Ruth Guler

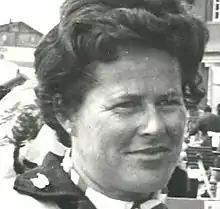
Ruth Guler

Ruth Guler (8 November 1930 – 10 February 2015) was a Swiss skier and hotelier, who ran the Hotel Wynegg in the skiing resort of Klosters, Switzerland. Her hotel was regularly visited by members of the British Royal Family.